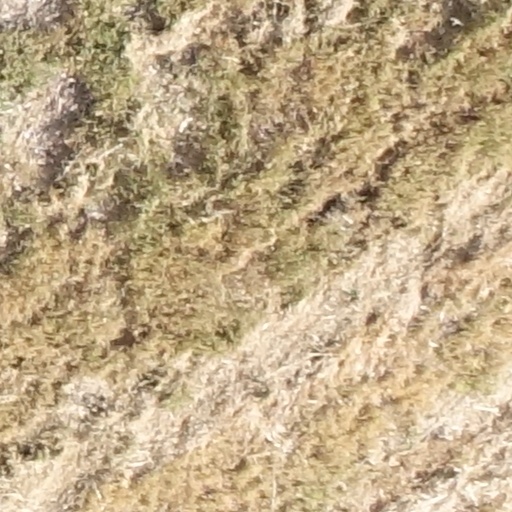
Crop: sorghum